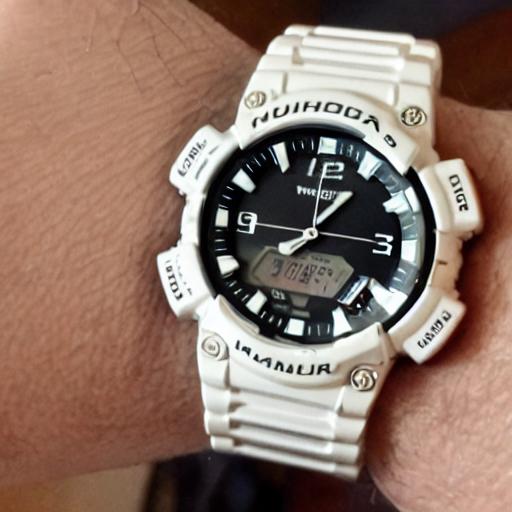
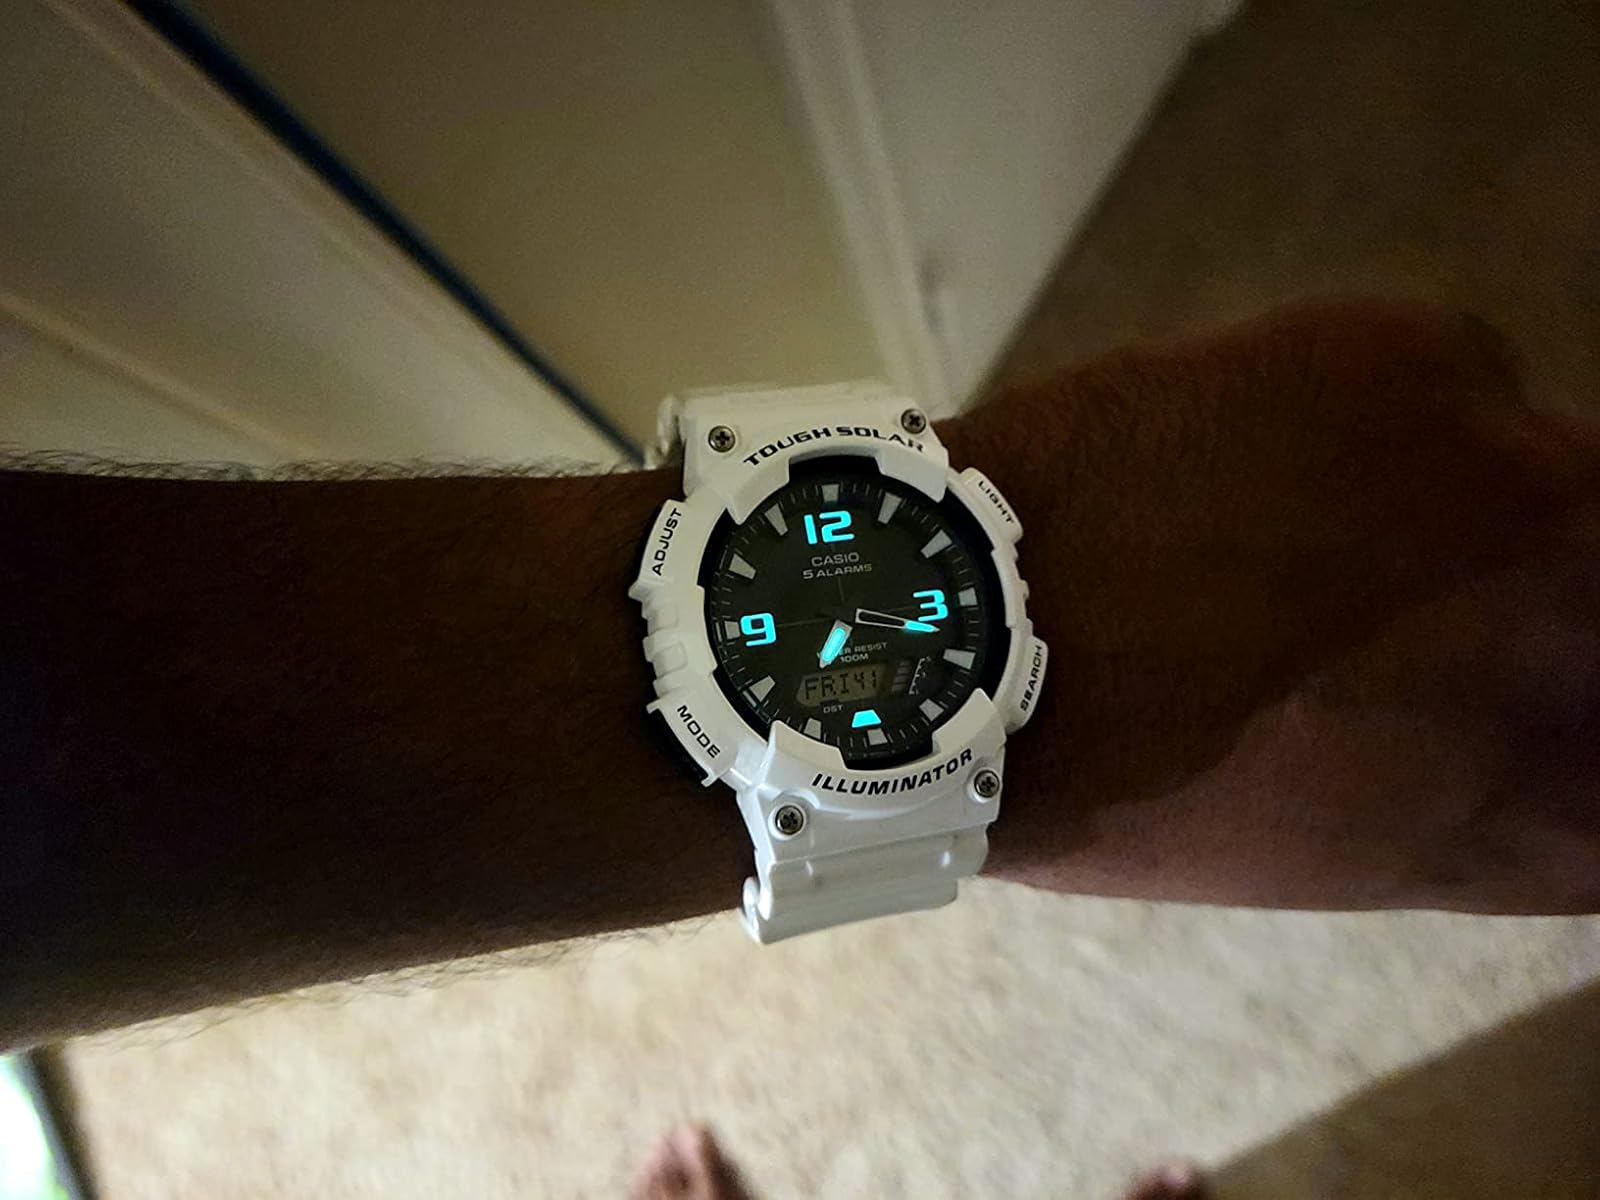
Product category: accessories_watch
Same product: no